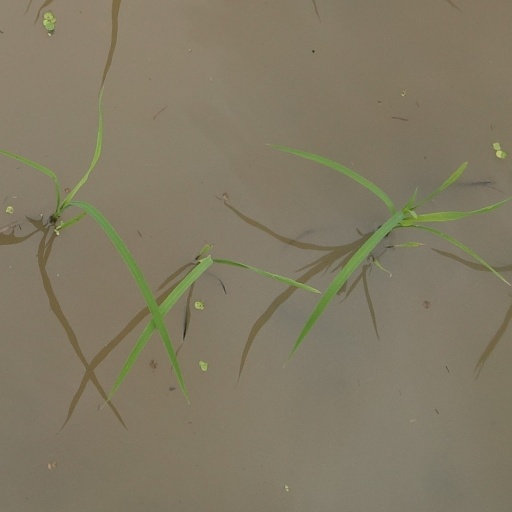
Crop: rice